Zenas Sanford Loftis

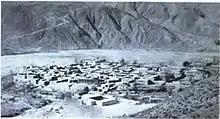
Batang

Loftis reached the Batang mission on June 17, 1909, after a journey of ten months from his home in the United States to Batang. He was welcomed at the mission by Dr. Albert Shelton and James Ogden and their wives.